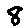
Label: 8